Gascon dialect

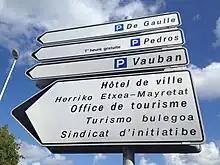
Trilingual sign in Bayonne: French, Basque, and Gascon Occitan ("Mayretat", "Sindicat d'initiatibe")

A poll conducted in Béarn in 1982 indicated that 51% of the population could speak Gascon, 70% understood it, and 85% expressed a favourable opinion regarding the protection of the language. However, use of the language has declined dramatically over recent years as a result of the Francization taking place during the last centuries, as Gascon is rarely transmitted to young generations any longer (outside of schools, such as the Calandretas).